Gerhard W. Menzel

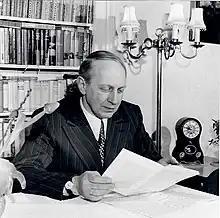

Born in Schkeuditz near Leipzig, Menzel was the first son of tram driver Walter Menzel and his wife Frieda, "née" Dietrich. Through his father, who was active in the SPD, he came into contact with the and the Socialist Youth of Germany – Falcons at an early age. One month after Hitler's rise to power, his father lost his job, was reprimanded as a and had to do forced labour until 1945. His mother died in 1935. The gifted boy, the best pupil in his town, wanted nothing more than to attend secondary school and study; unrealisable under these circumstances. He completed an apprenticeship as a bookseller at the in Leipzig, after which he was drafted into the Reichsarbeitsdienst. There, the eighteen-year-old fell seriously ill with tuberculosis and had to live, with short interruptions, in sanatoriums until 1947. During this time, he studied classical world literature, studied German philosophy from Kant to Nietzsche and began his own artistic experiments. He wrote poems, epic poetry and plays. During periods of relative health, he graduated from the and worked as a manufacturer at Verlag B.G. Teubner.